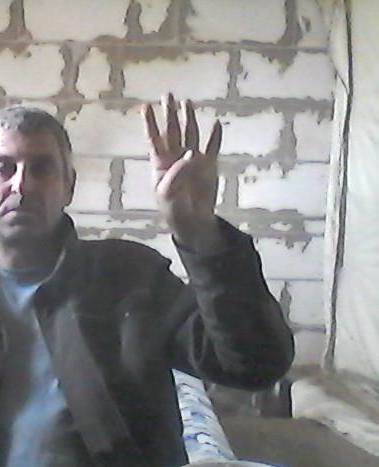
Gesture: four